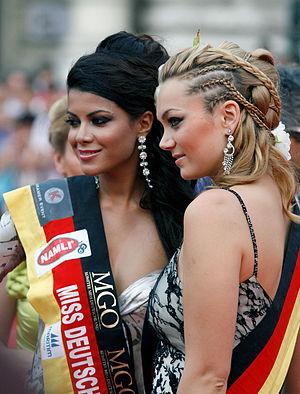
Svetlana Tsys, née en 1989 à Stavropol, est un mannequin allemand ayant été couronné Miss Deutschland 2007. Elle participe également au concours Miss International 2007.
Zallascht Sadat, née le 12 avril 1986 à Kaboul, est un mannequin germano-afghan ayant été couronné Miss Afghanistan 2009 et Miss Deutschland 2010.